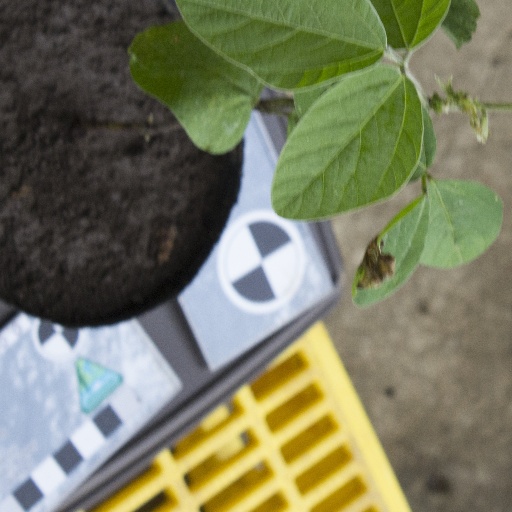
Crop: soybean